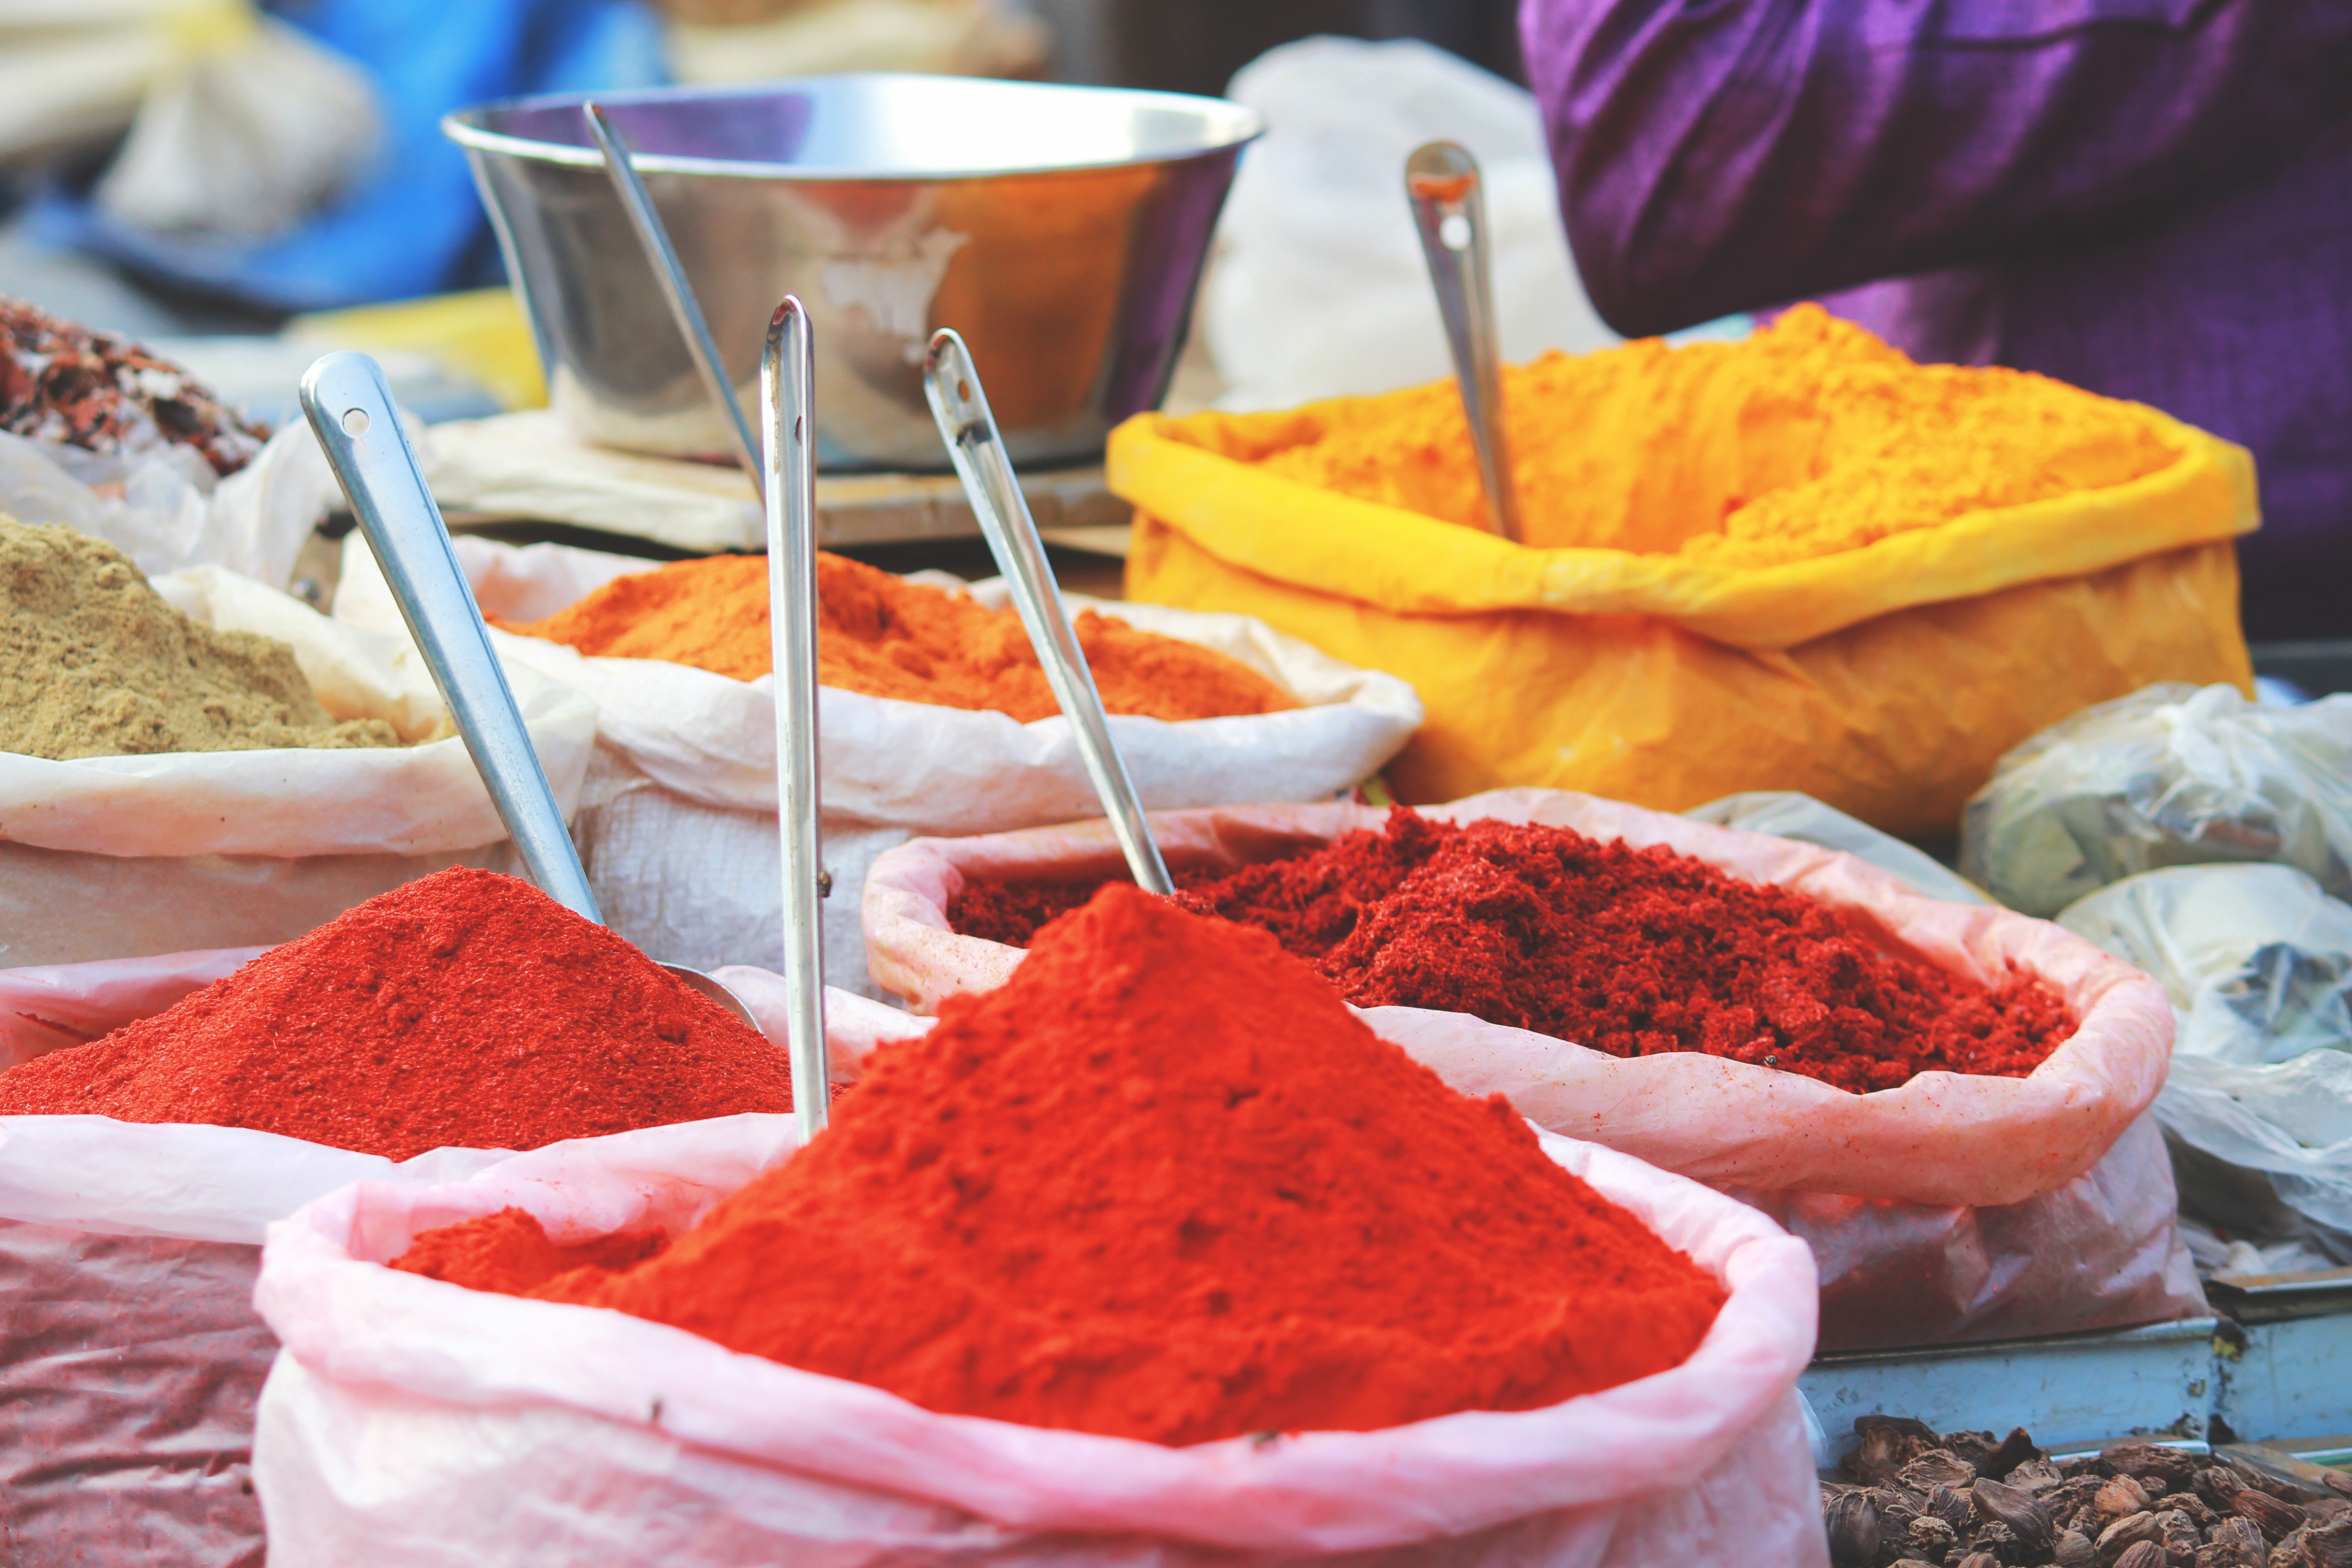
berbere, food, ingredient, baharat, chili powder, cuisine, dish, spice, Tandoori masala, spice mix, paprika, produce, Muhammara, Smoked paprika, perennial plant